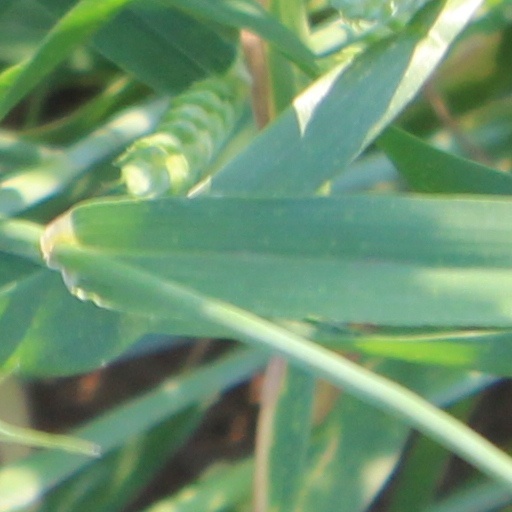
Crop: wheat